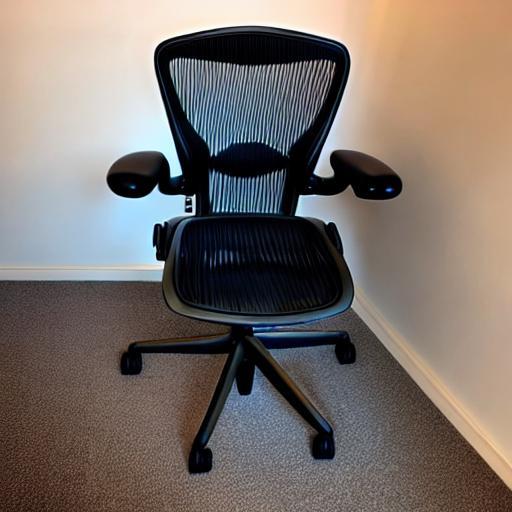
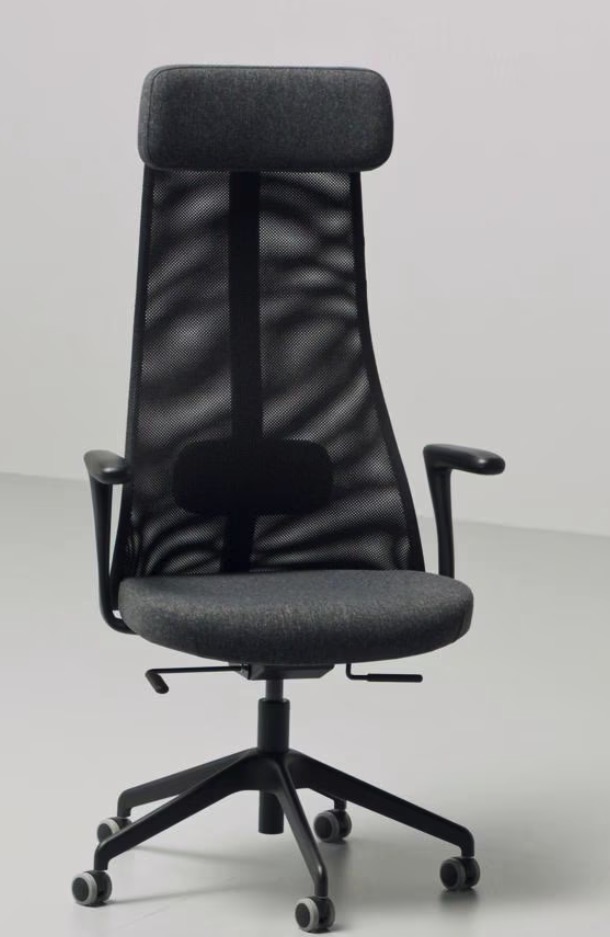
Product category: items_chair
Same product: no